2019–20 Puerto Rico earthquakes

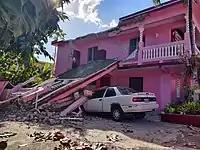
Collapsed house in Yauco.

A male resident of "Urbanización Jardines del Caribe", in the city of Ponce, lost his life as a direct result of the January 7 quake; additionally, eight other people in the area were injured. A woman died of a heart attack in the town of Guayanilla, after a 4.36-magnitude overnight aftershock occurred, on the night of January 9 into January 10. By January 10, two additional people had died of different medical conditions, attributed to the effects of the earthquakes.